Margaret Haley

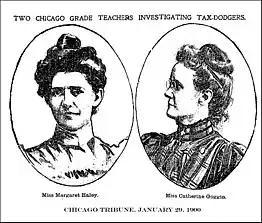
An illustration in the Chicago Tribune from January 29, 1900, depicts Margaret Haley and Catharine Goggin as key figures in the fight against corporate tax dodgers

In late 1899, Haley also joined the “tax fight” to ensure that the public schools received due funding, and to keep teachers from having to beg for salary increases and security of pay when the Board of Education pursued inequitable tax and lease policies. After the Harper Bill’s defeat, Haley and Catherine Goggin strengthened their rule over the CTF, thus purging any opposition within the union and making it one of the most prominent workers' organizations in America. Haley was hired as the CTF's permanent business representative in 1901 during her ongoing work investigating corporate tax evasion. Cook County tax records indicated that over 2 million dollars in corporate taxes had gone uncollected. Haley and Goggin advocated that money be put into the school system; after years of advocacy, $600,000 was collected and directed towards teacher raises.